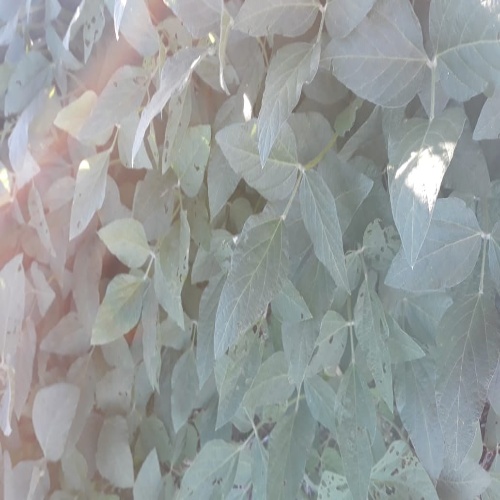
Label: Caterpillar